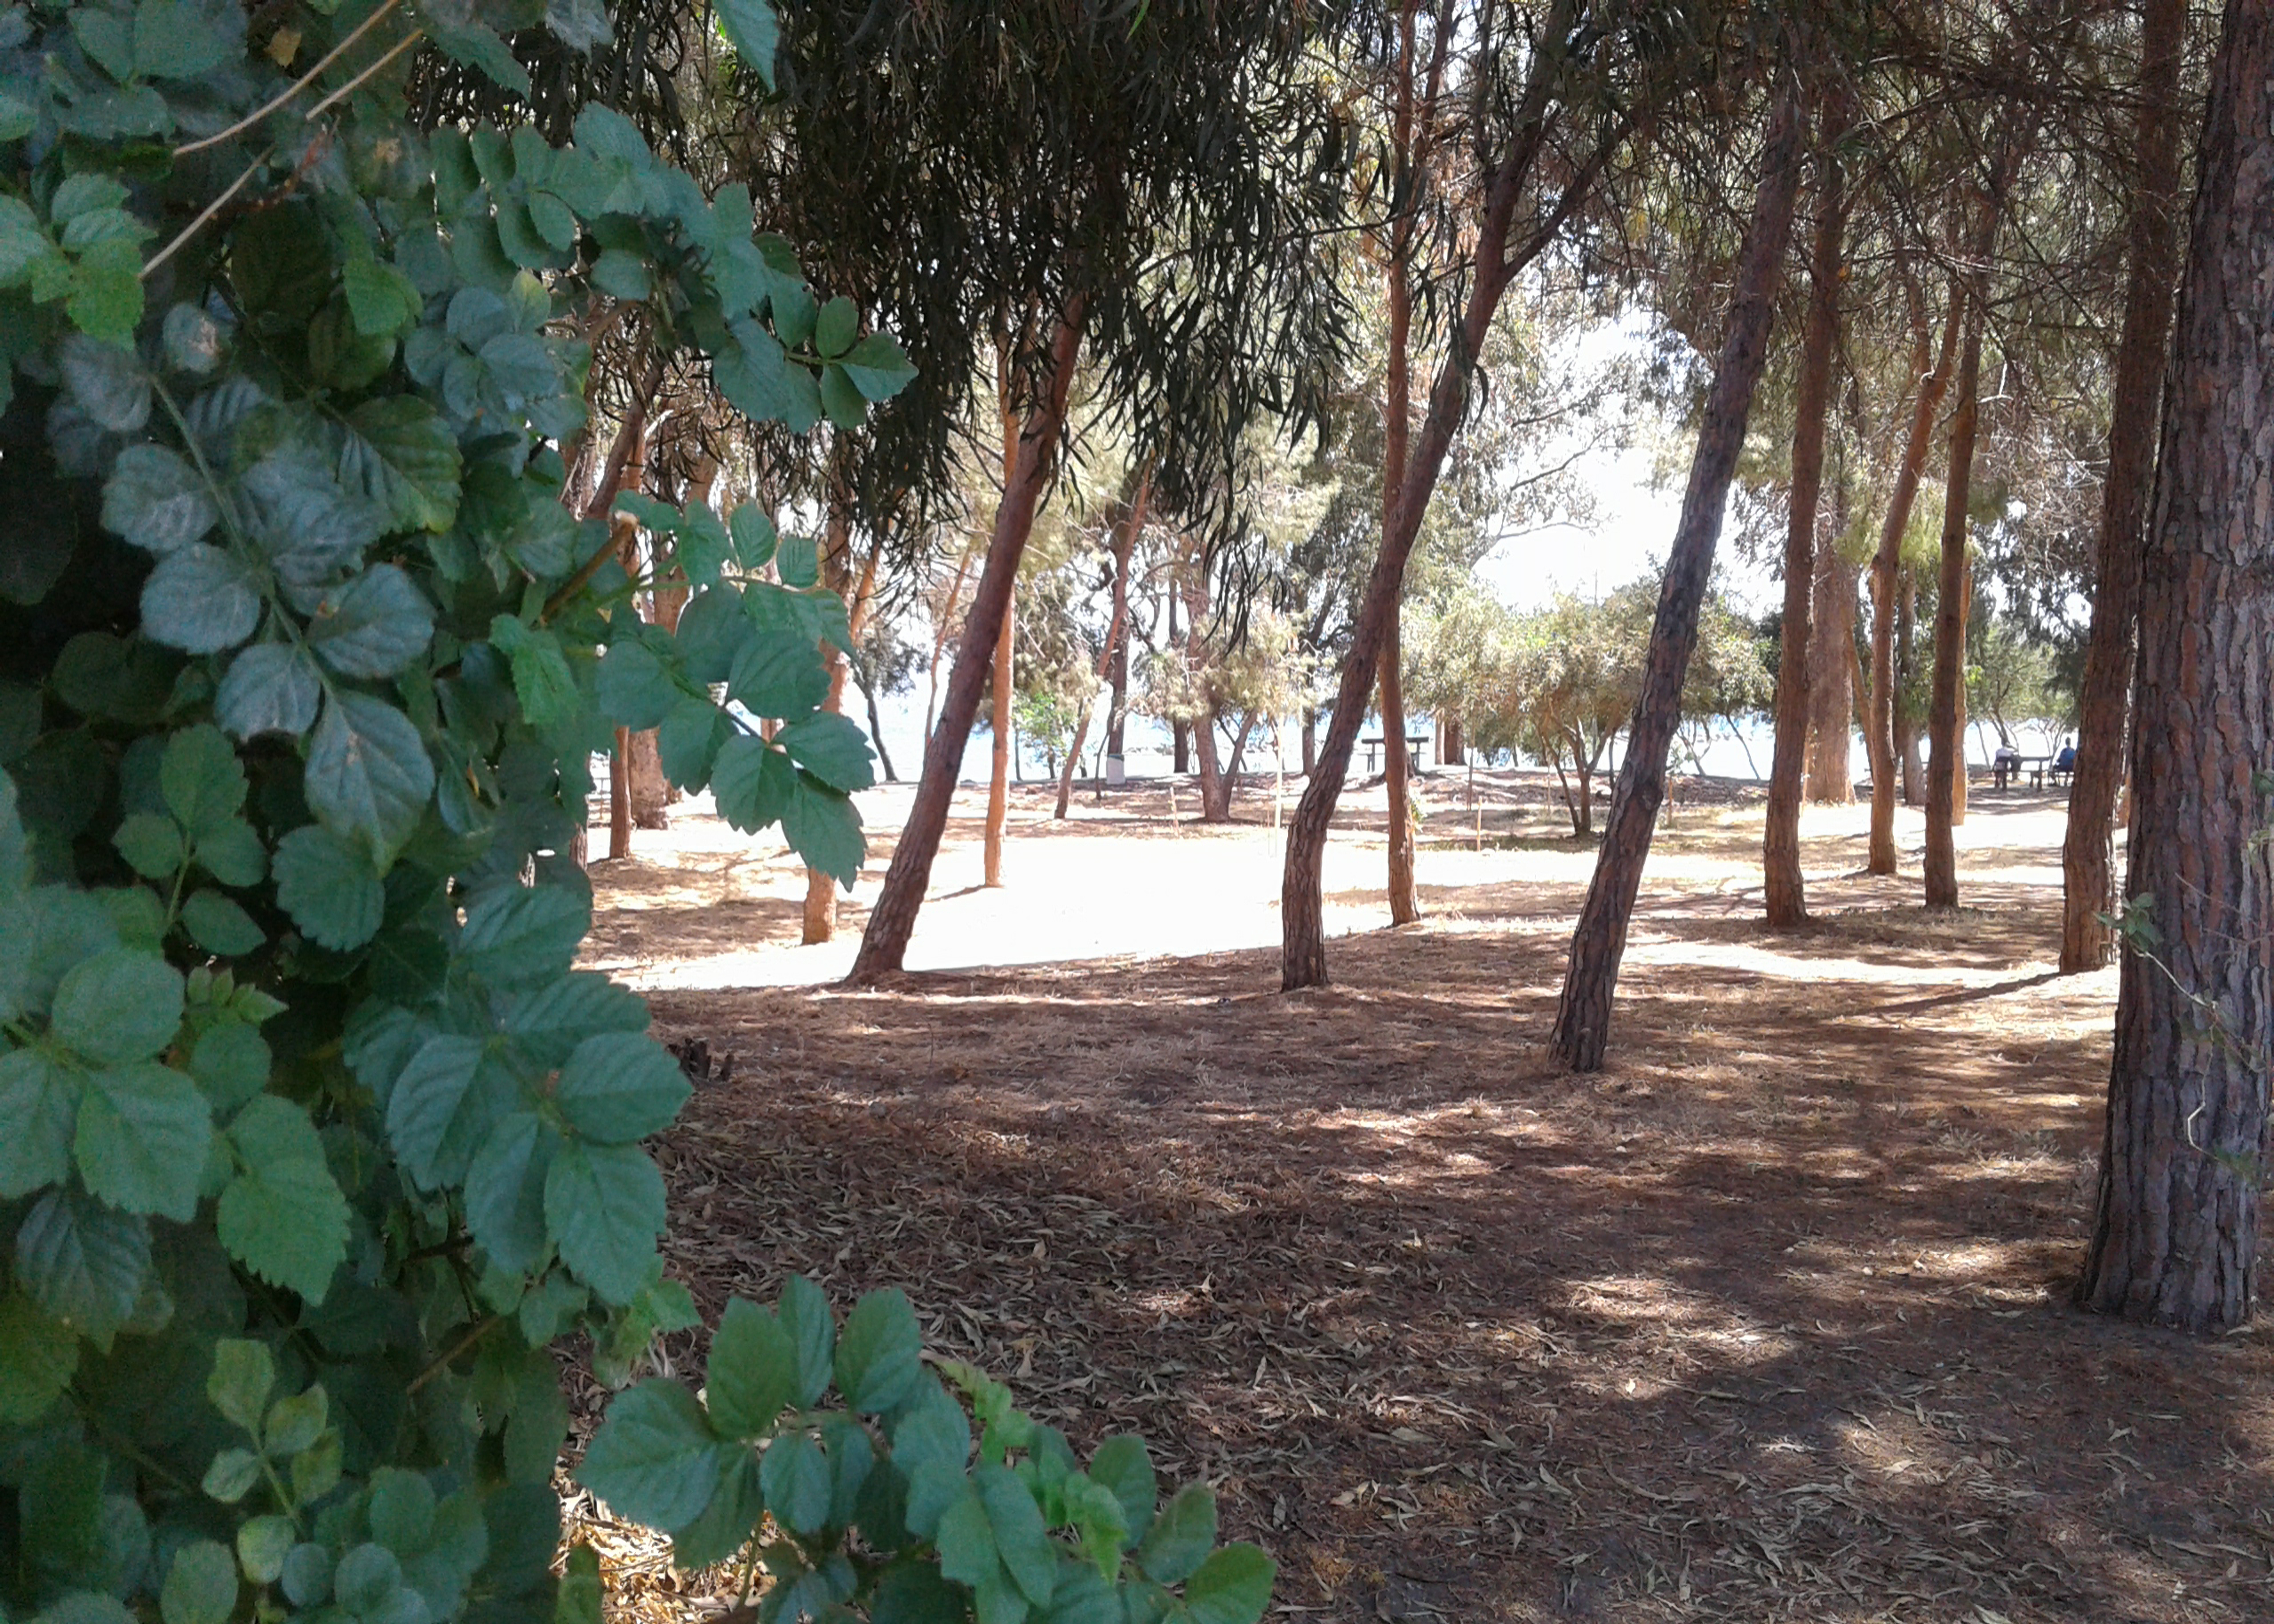
plant, within walking, greenery, green, trees, natural environment, branch, wood, shade, tree, trunk, grass, natural landscape, twig, Tints and shades, deciduous, groundcover, landscape, forest, woodland, nature reserve, soil, shadow, temperate broadleaf and mixed forest, jungle, Northern hardwood forest, annual plant, plant stem, grapevine family, path, autumn, vitis, flowering plant, vine